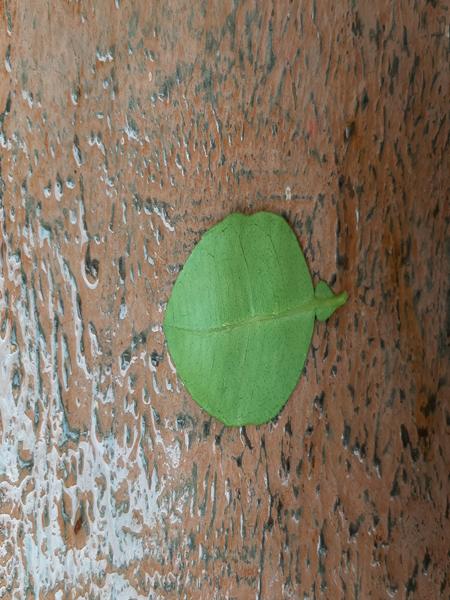
Plant: Lemon